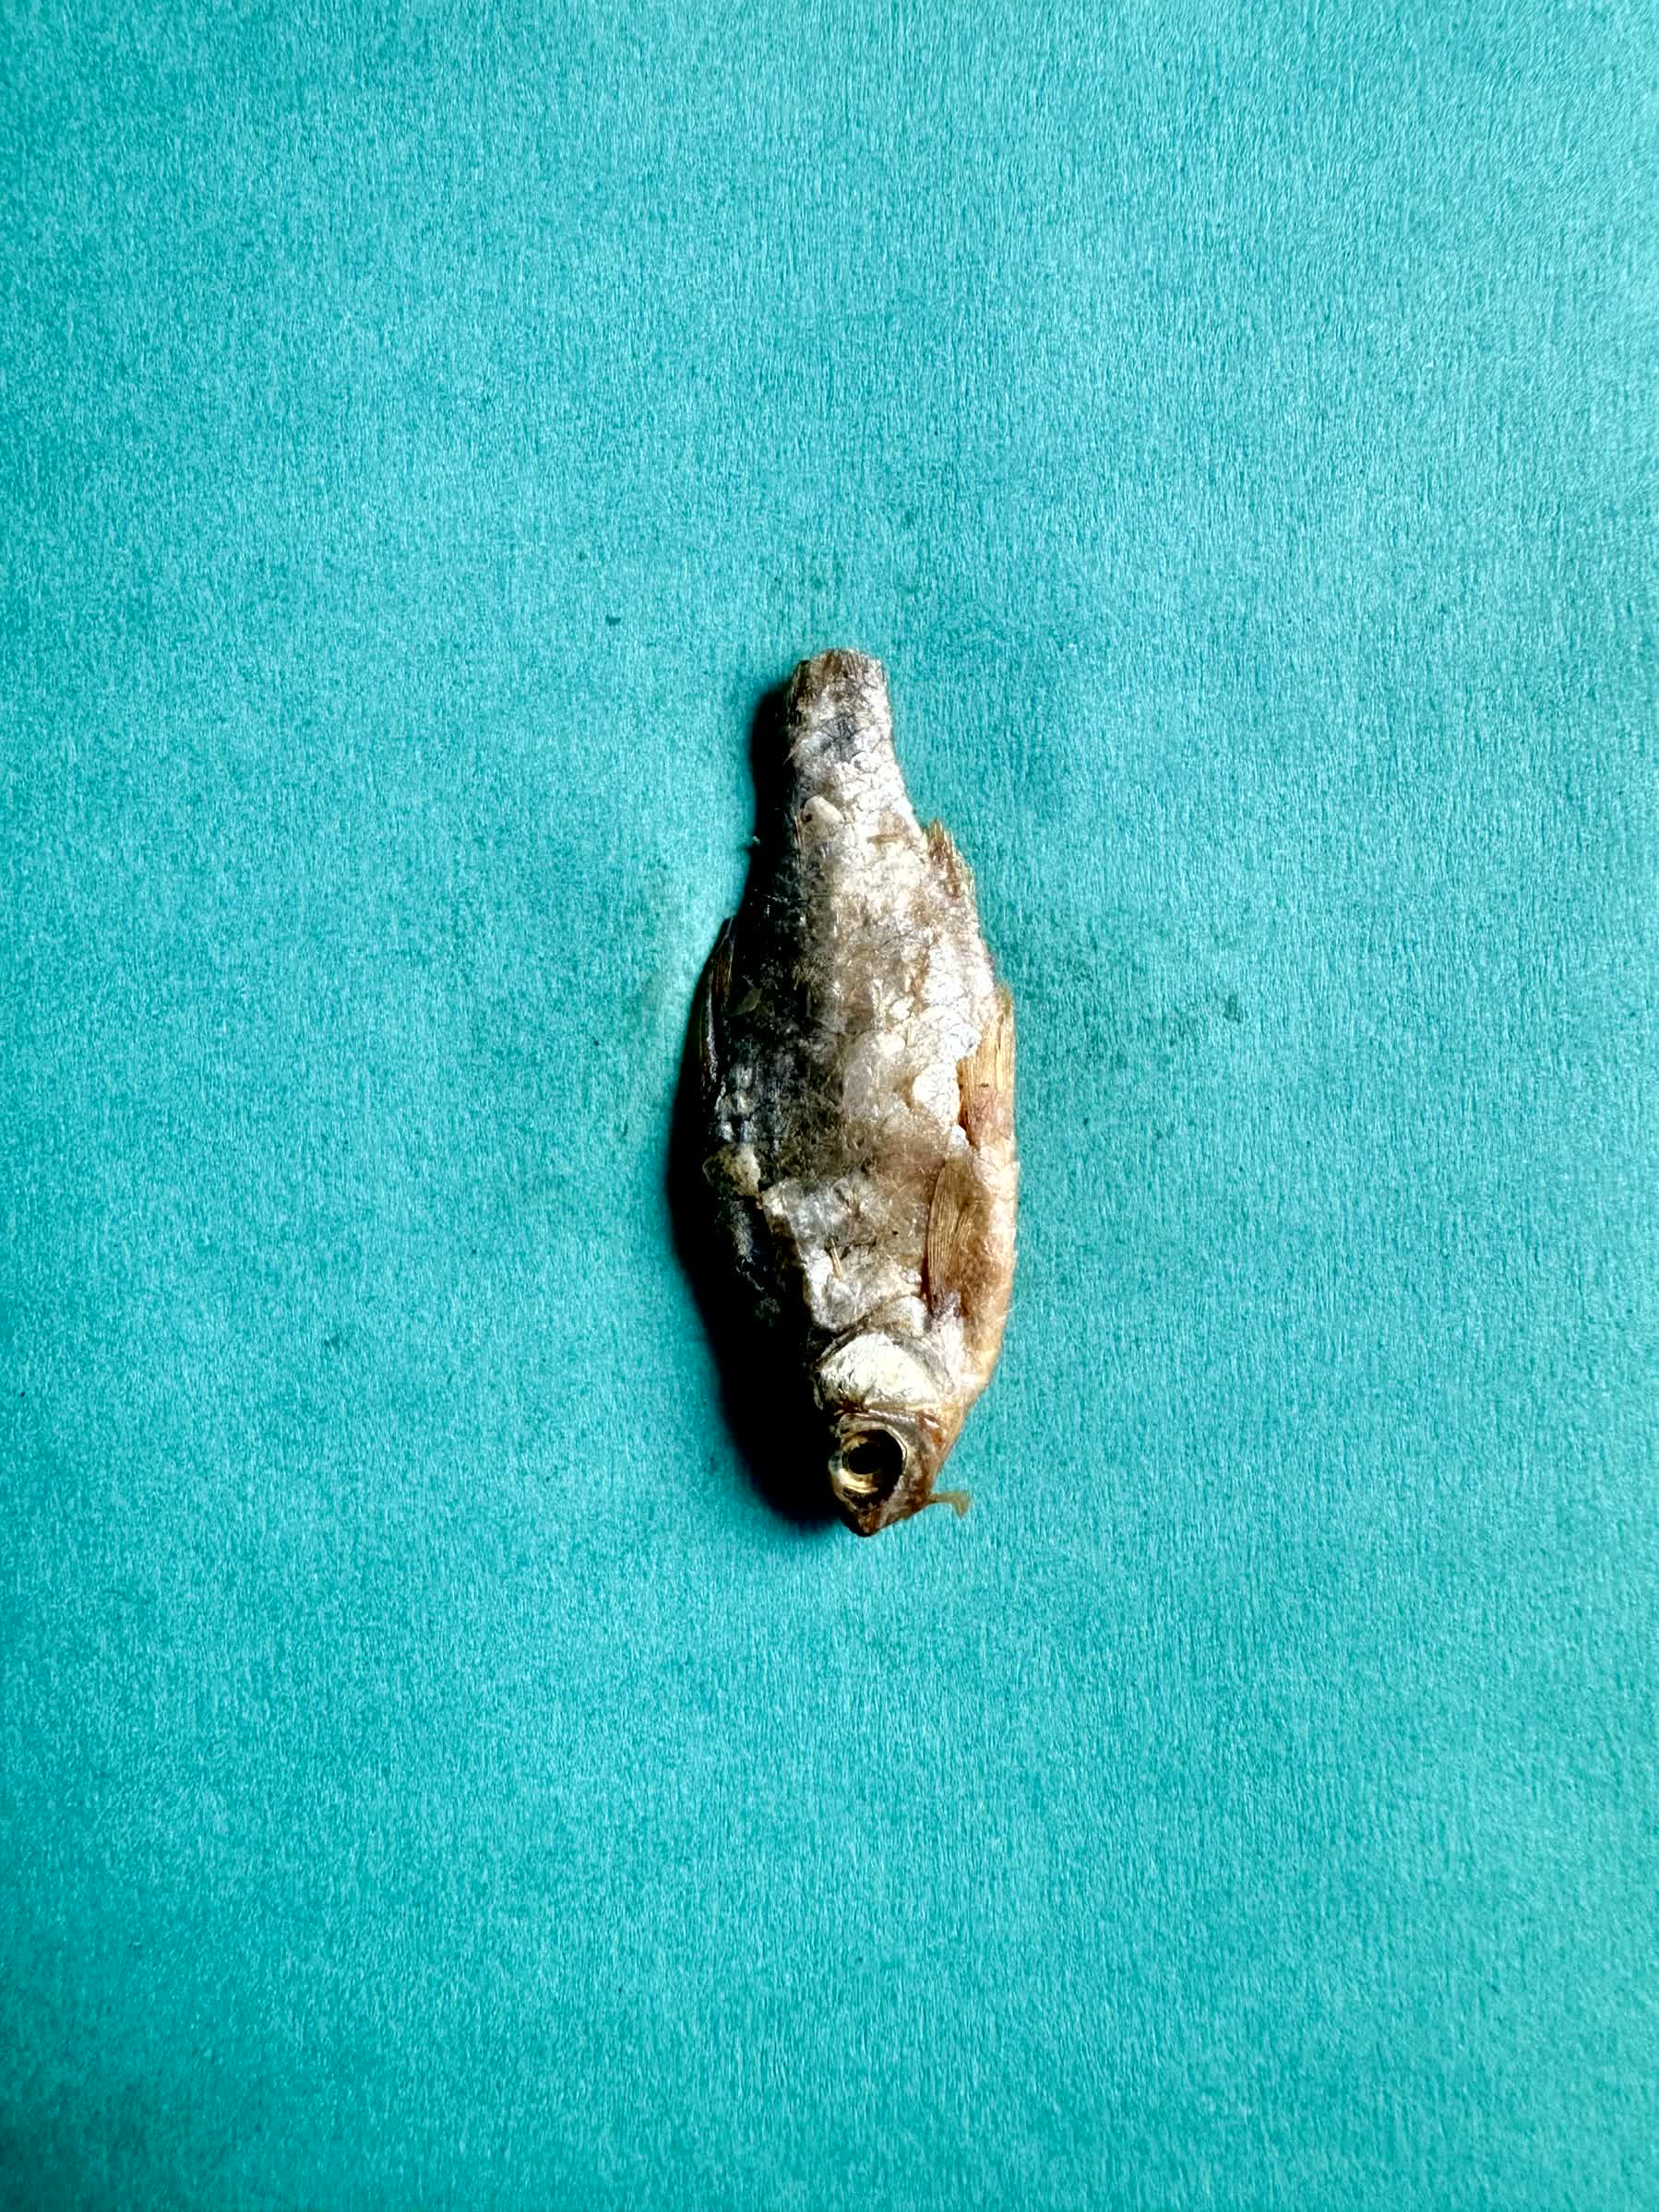
Species: puti chepa